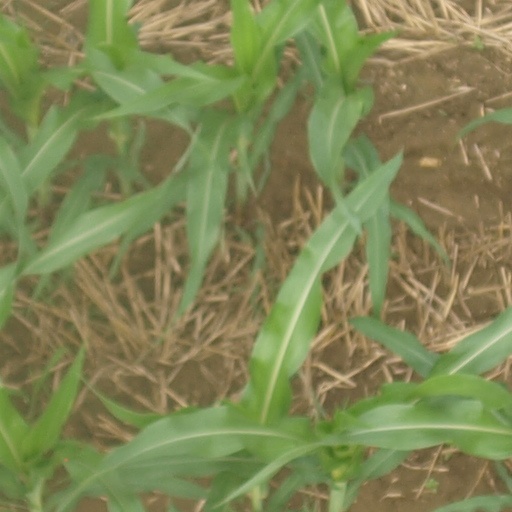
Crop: maize; corn